Guided bus

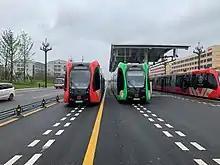
Yibin ART System, Yibin, China

Optical guidance relies on the principles of image processing. A camera in the front of the vehicle scans the bands of paint on the ground representing the reference path. The signals obtained by the camera are sent to an onboard computer, which combines them with dynamic parameters of the vehicle (speed, yaw rate, wheel angle). The calculator transmits commands to the guidance motor located on the steering column of the vehicle to control its path in line with that of the reference.